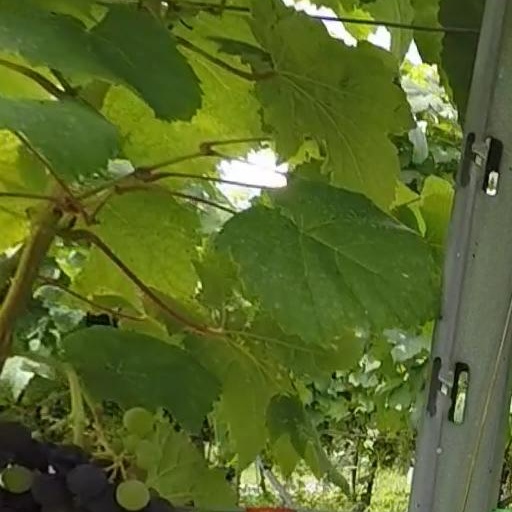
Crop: grape